Collyer brothers

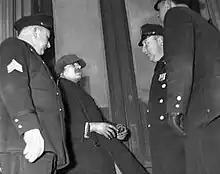
Langley Collyer arguing with police officers during the removal of his gas meters, 1939

The Collyer brothers made the news again when, in 1939, workers from Consolidated Edison attempted to force their way into the house to remove two gas meters that had been shut off in 1928, and were met with hostility from the reclusive brothers. The incident, publicized in the local press, reportedly drew a crowd of a thousand curious onlookers and was one of the few times Homer was seen outside their apartment. The brothers drew media attention again in August 1942 when the Bowery Savings Bank threatened to evict the Collyers for failing to pay their mortgage for three years. That same year, "New York Herald Tribune" reporter Herbert Clyde Lewis interviewed Langley. In response to a query about the bundles of newspapers that were kept in the brothers' home, Langley replied, "I am saving newspapers for Homer, so that when he regains his sight he can catch up on the news."